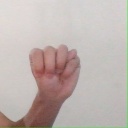
अक्षर: म